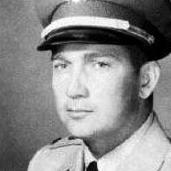
Age: 33